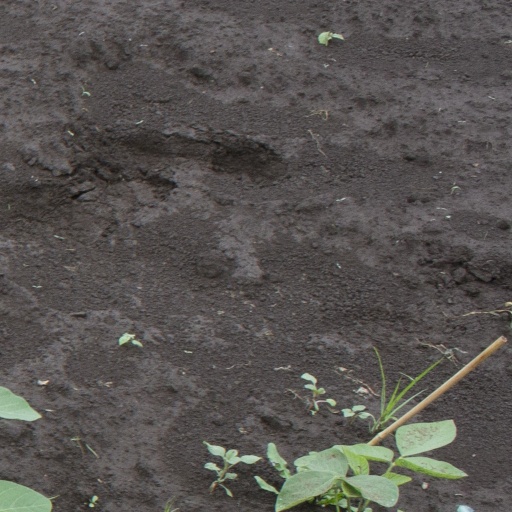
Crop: soybean